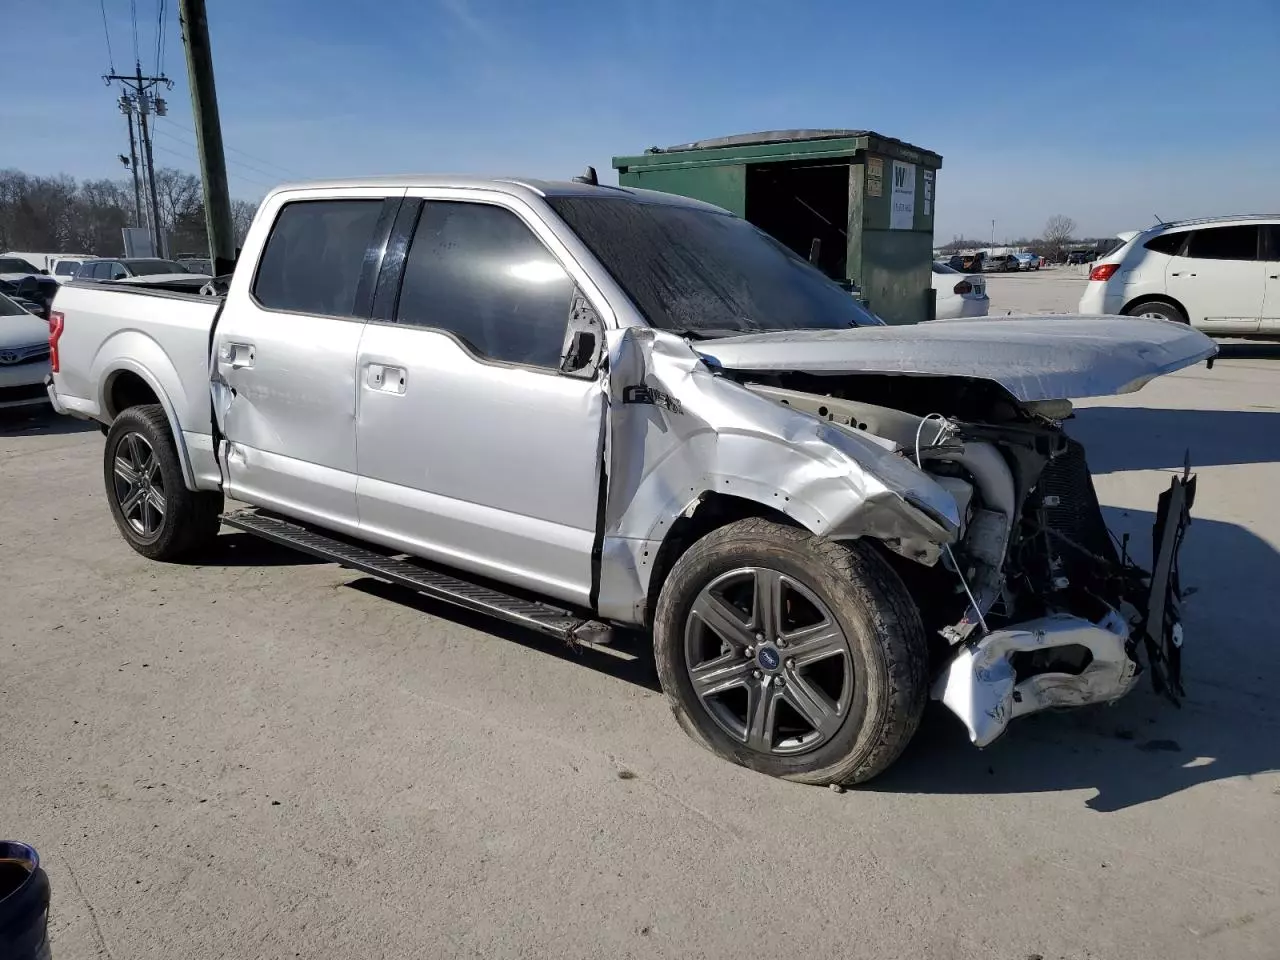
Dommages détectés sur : plaque d'immatriculation avant, feu avant droit, capot, aile avant droite, aile avant gauche, porte arrière droite, aile arrière droite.
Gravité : majeur